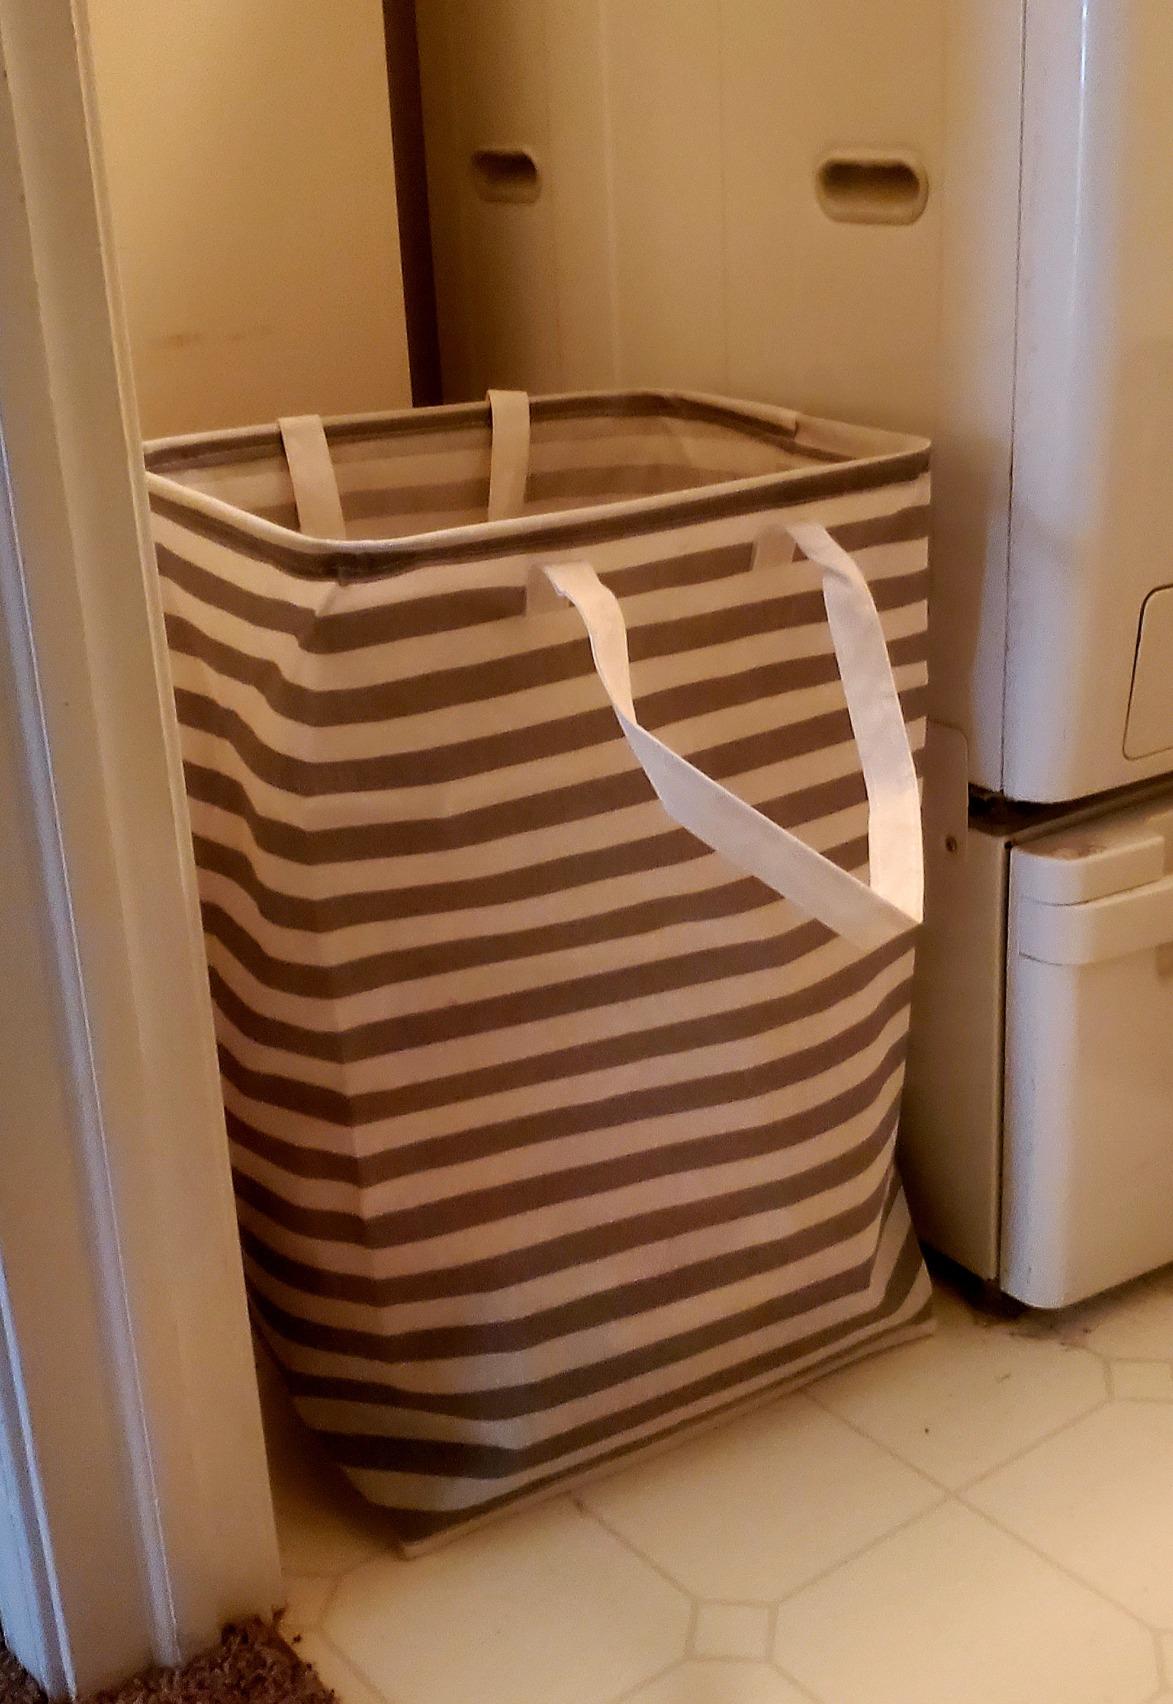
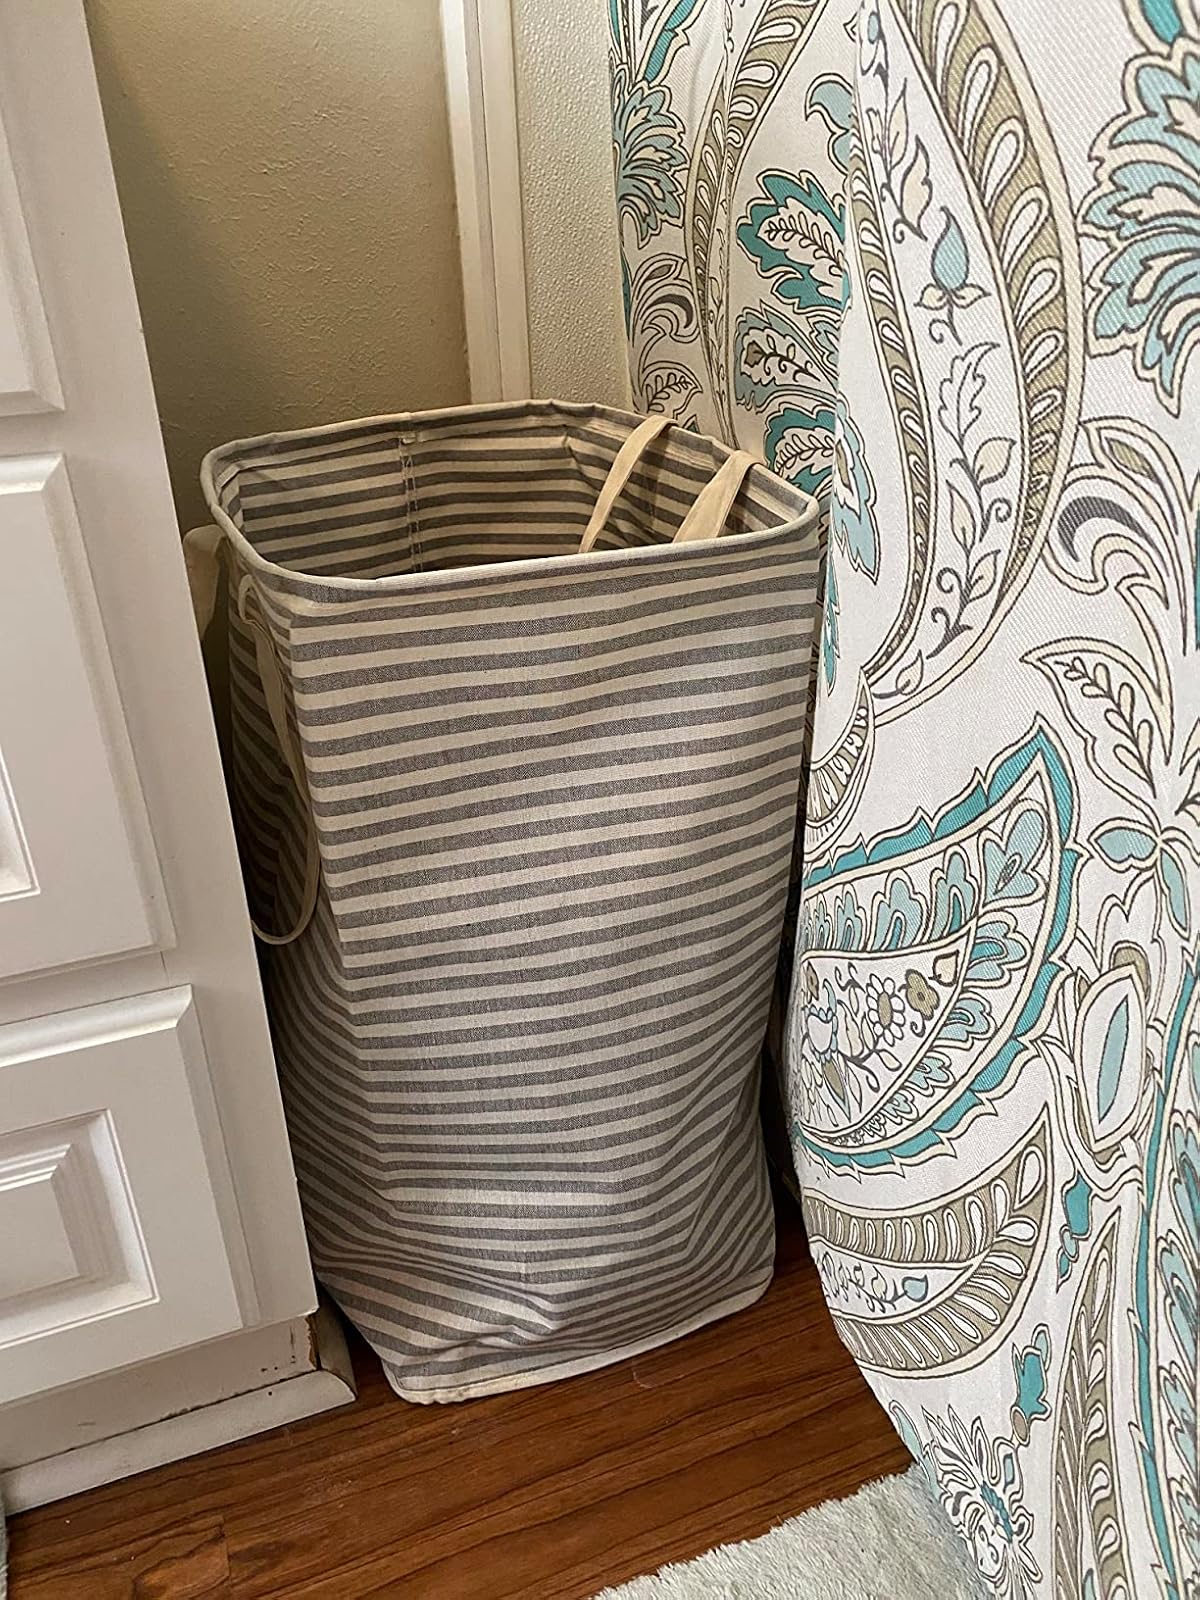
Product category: items_hamper
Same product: no